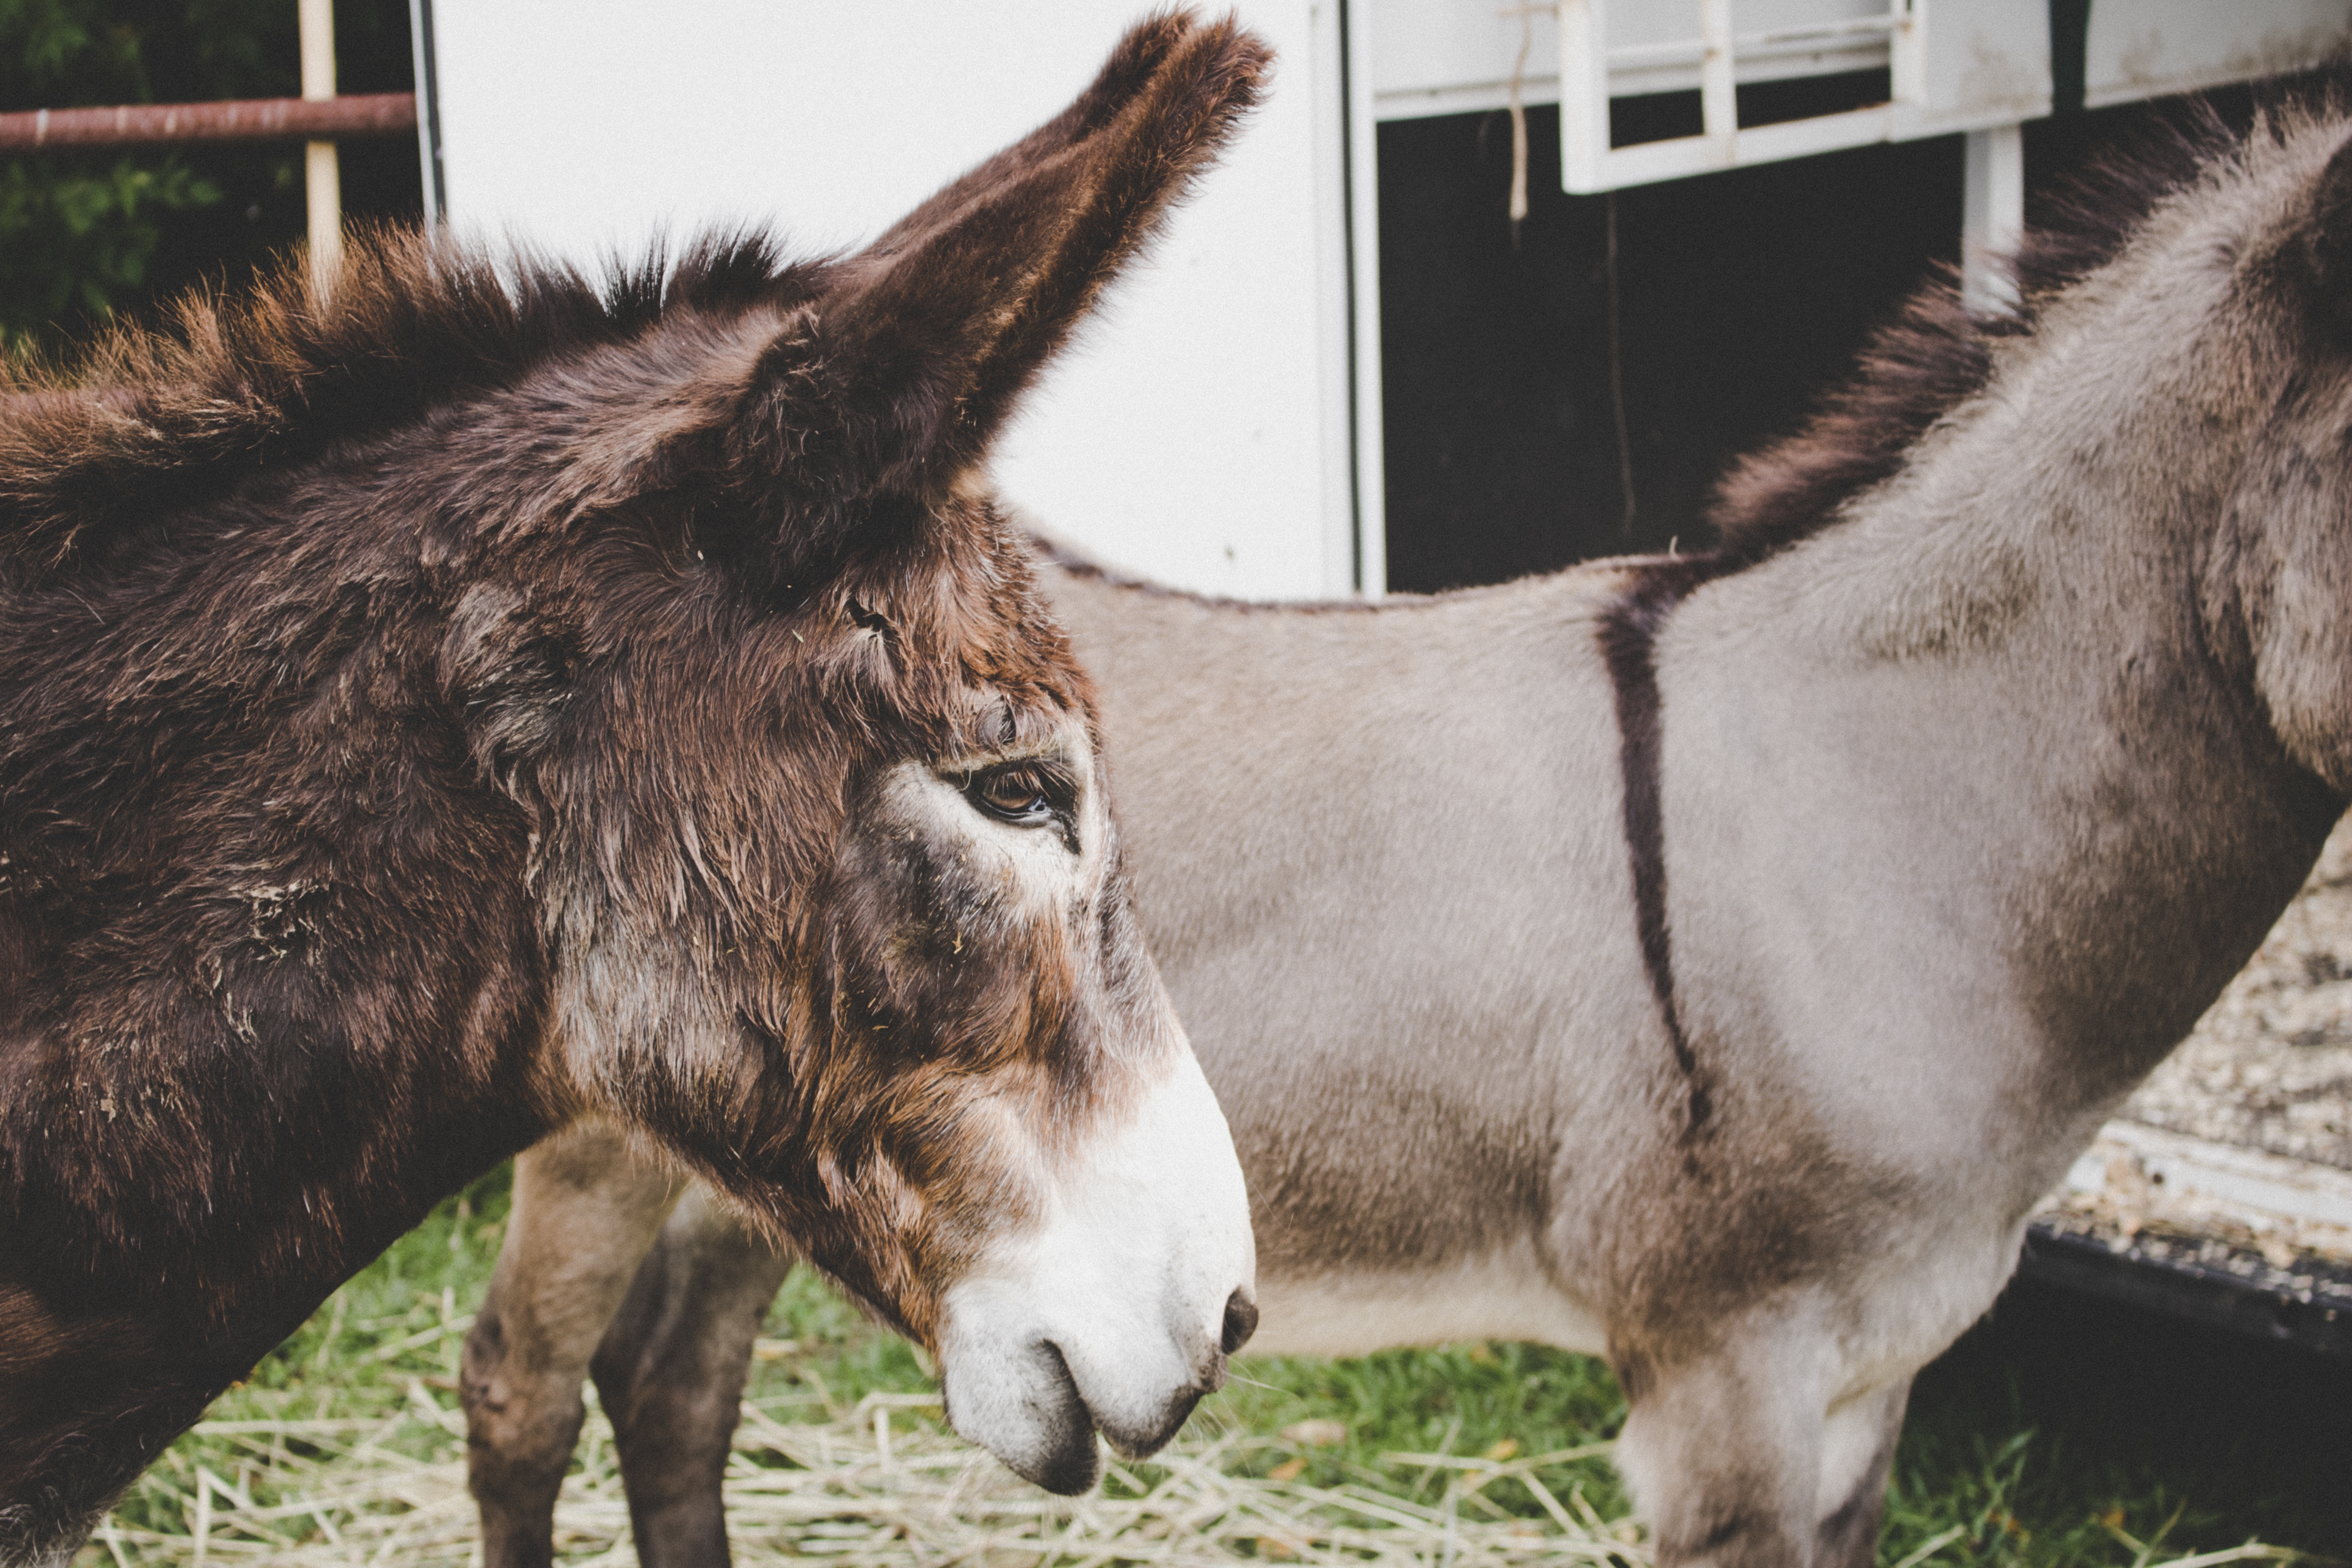
horse, mammal, stallion, mane, fauna, donkey, vertebrate, mare, foal, pack animal, horse like mammal, mustang horse